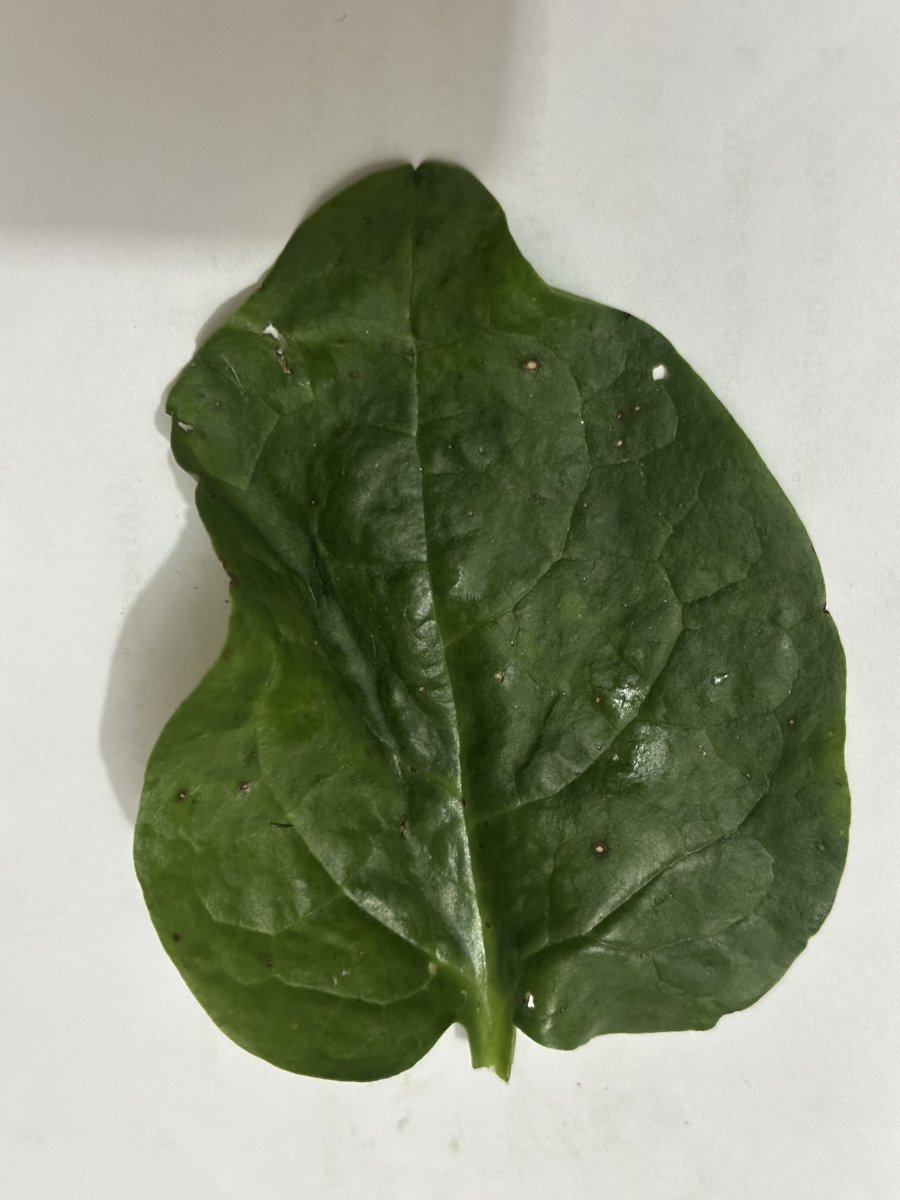
Label: Pest-Damage